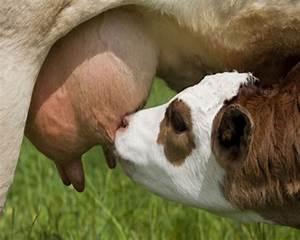
cow